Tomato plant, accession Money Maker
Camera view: bottom (45 deg); turntable rotation: 90 degrees
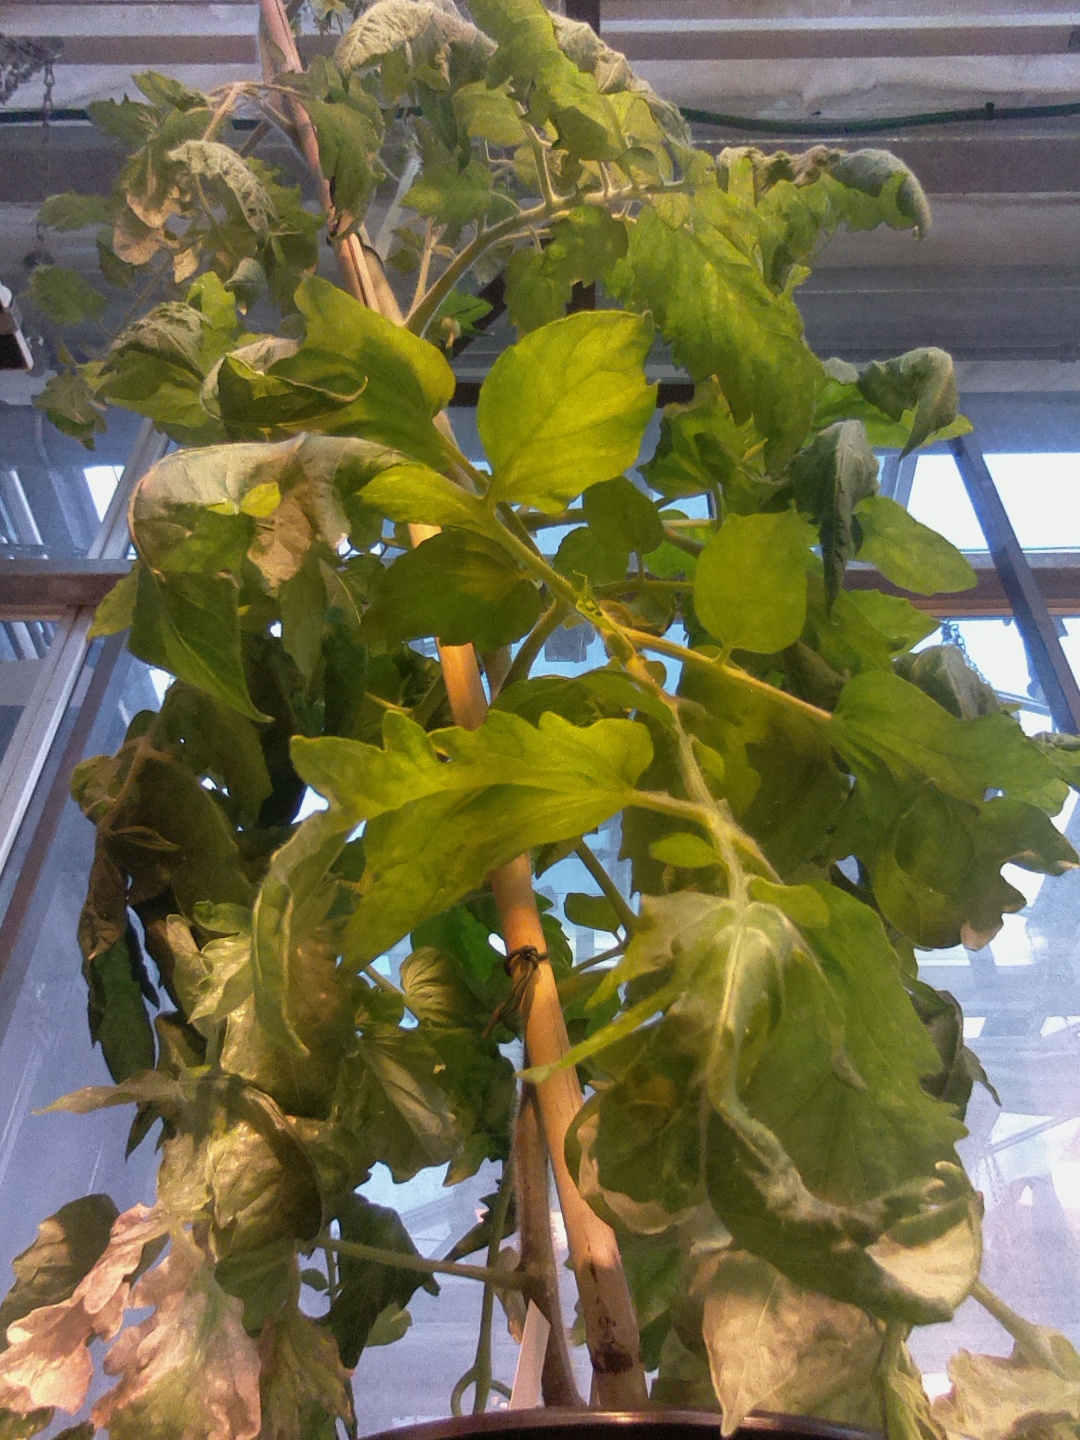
BBCH growth stage 72: 20%-30% of final fruit size